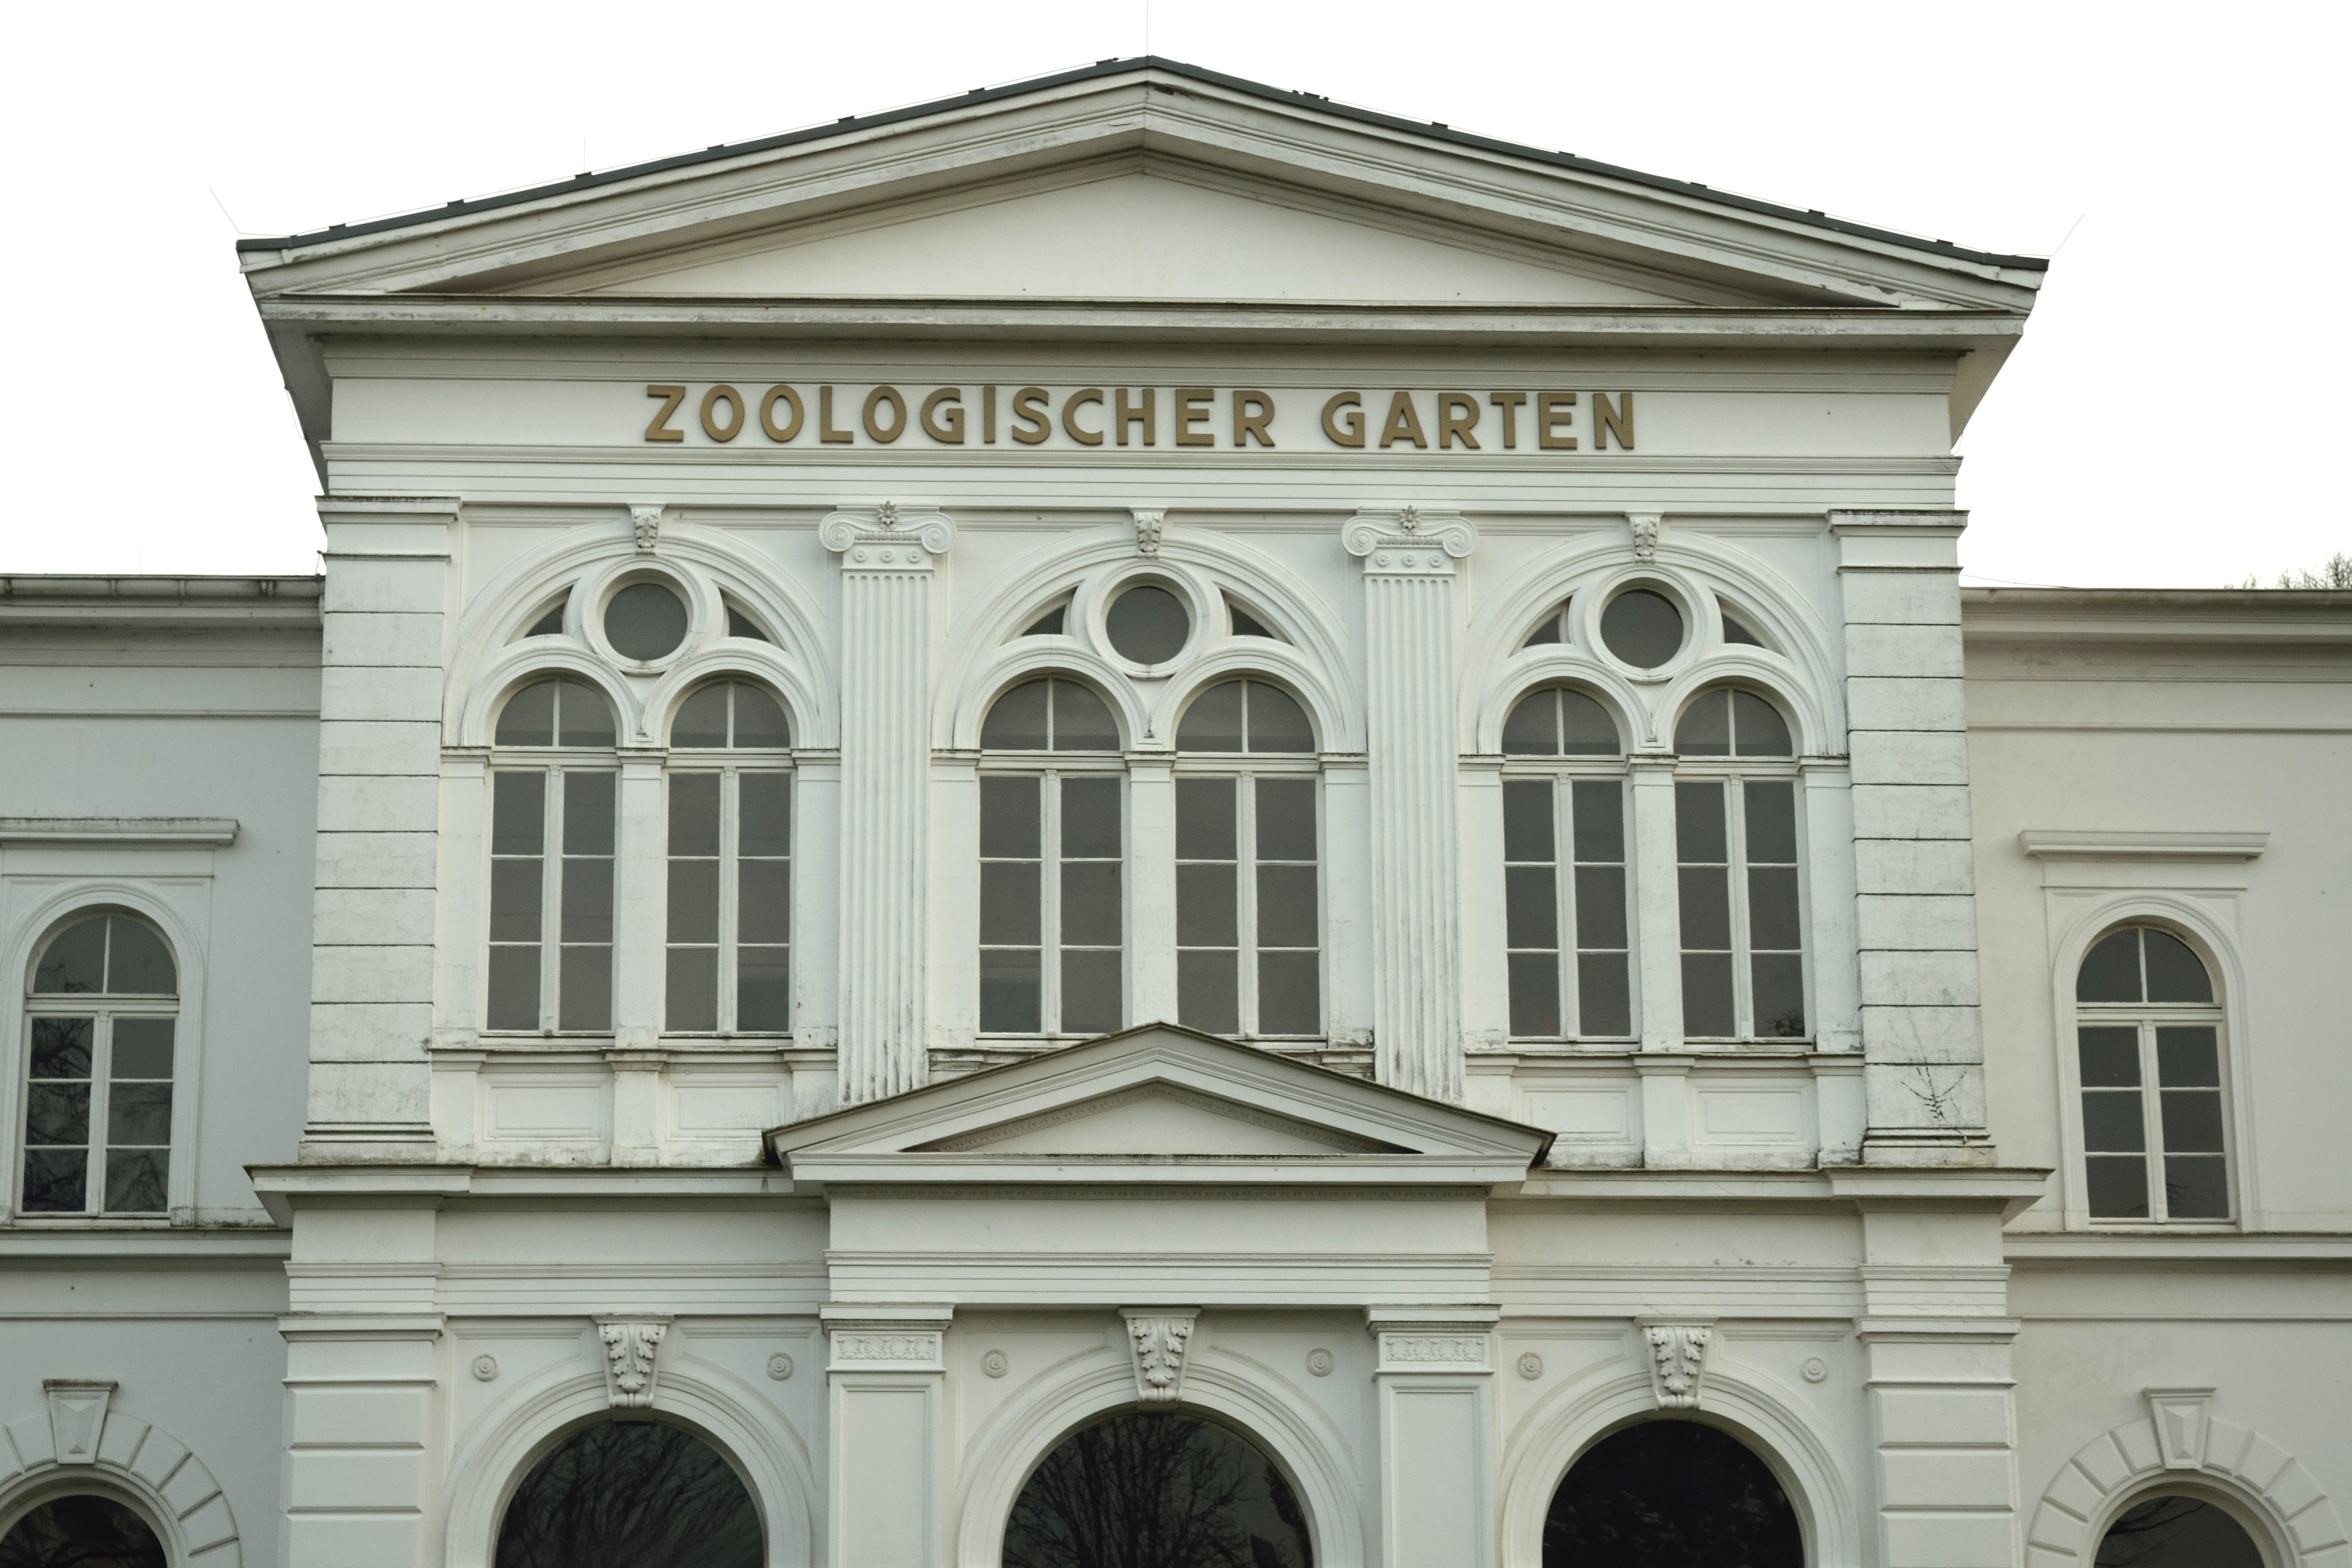
architecture, mansion, building, palace, arch, zoo, facade, place of worship, synagogue, tourist attraction, estate, courthouse, wuppertal, classical architecture